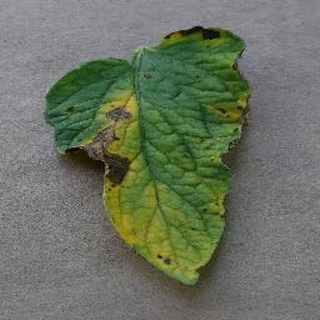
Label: tomato_early_blight